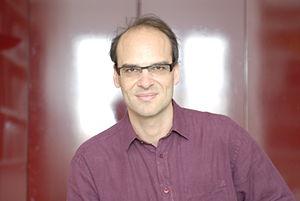
Éric Macé, né le 7 mars 1964, est un sociologue français.